GPS drawing

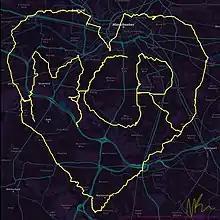
A GPS Drawing made to commemorate the victims of the Manchester Arena Bombing (Image:Nathan Rae).

In freehand GPS drawing, an artist creates a shape on open ground, air, or water without following existing paths. This means the artist has to watch their progress in real time on their GPS device. Artists can run or cycle over open ground such as parks, fields, and car parks. Artists in cars and other motor vehicles can draw shapes on large open areas such as deserts, airfields, and beaches. Almost all artworks created by aircraft and watercraft use this technique as they are not restricted by human and physical geography. Freehand GPS drawing opens unlimited possibilities but without waypoints and existing routes it is very easy to lose track of your progress and make mistakes.